U Kiang Nangbah

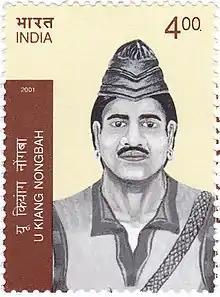
U Kiang Nangbah on a 2001 stamp of India

U Kiang Nangbah was a Jaiñtia freedom fighter from Meghalaya who led an uprising against the British. He was hanged by the British publicly at Iawmusiang in Jowai town in West Jaintia Hills district on 30 December 1862.